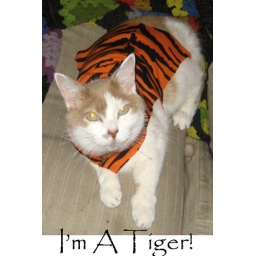
My cat in her tiger halloween costume!